Rudolf Olden

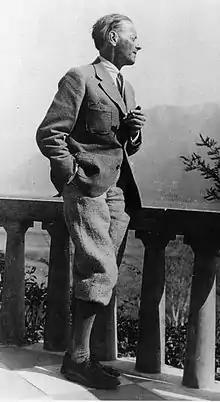
Rudolf Olden in Ascona, around 1920-23

Rudolf Olden (14 January 1885 in Stettin – 18 September 1940) was a German lawyer and journalist. In the Weimar period he was a well-known voice in the political debate, a vocal opponent of the Nazis, a fierce advocate of human rights and one of the first to alert the world to the treatment of Jews by the Nazis in 1934. He is the author of "Hitler der Eroberer. Entlarvung einer Legende" ("Hitler the Conqueror, Debunking of a Myth") which is considered part of the German exile literature. The book was promptly banned by the Nazis. Shortly after its publication by Querido in Amsterdam, Olden's citizenship was revoked and he emigrated, together with his wife, first to the United Kingdom and then, in 1940, to the United States. On 18 September both died in the U-boat attack on the SS "City of Benares" in the Atlantic.